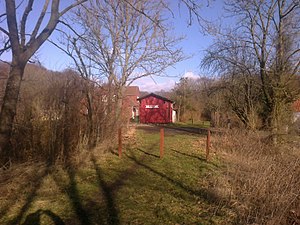
Horsens-Odder Jernbane
Hundslund-Åkjær natursti passerer Oldrup trinbræt
Oldrup trinbræt
Horsens-Odder Jernbane var en dansk privatbane mellem Horsens og Odder 1904-67.